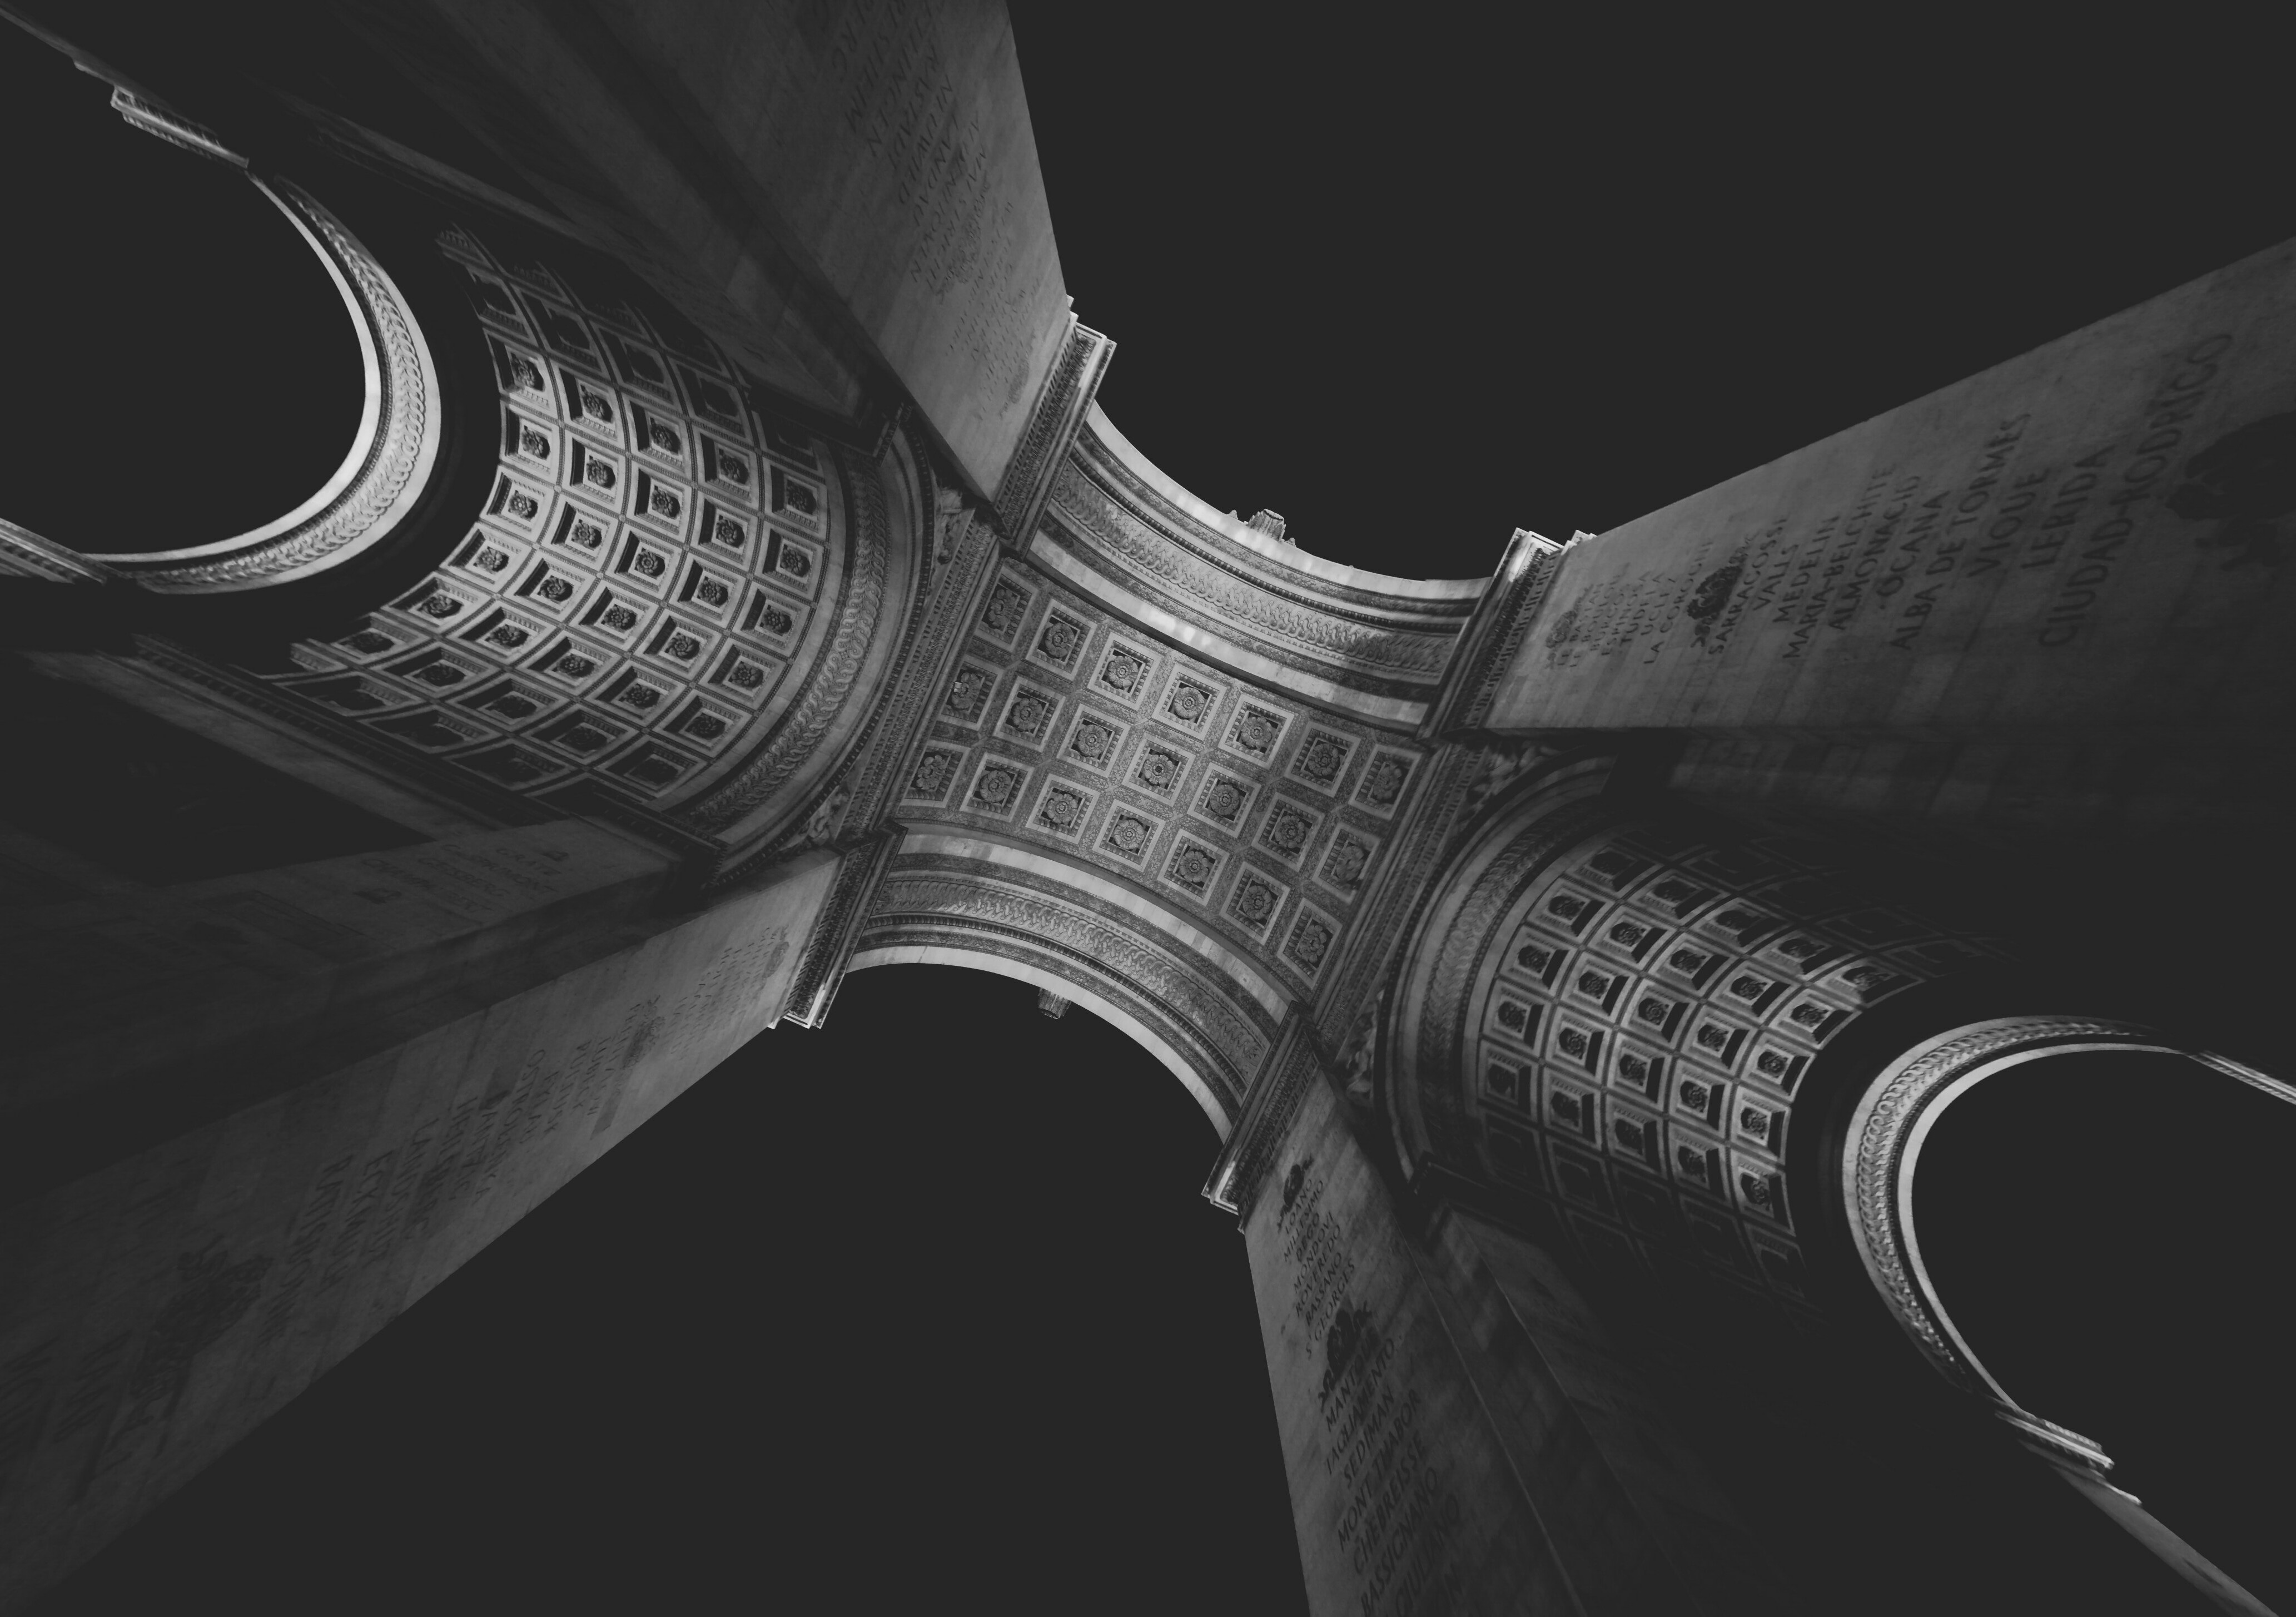
wing, black and white, architecture, view, perspective, building, paris, monument, france, europe, arch, line, symbol, ancient, landmark, facade, darkness, sightseeing, exterior, historic, black, monochrome, tourism, arm, weapon, close up, history, famous, triumphal arch, triumphal, monochrome photography